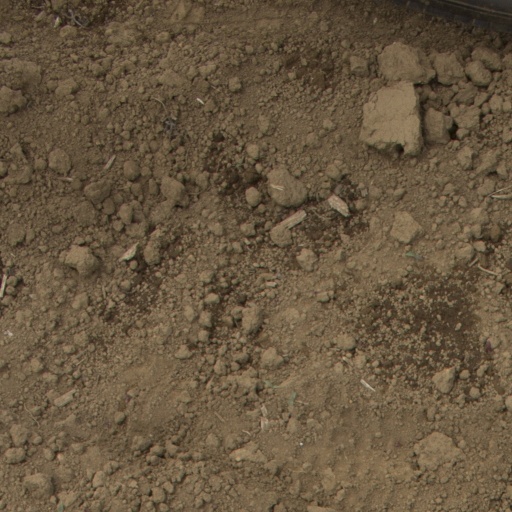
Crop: Jerusalem artichoke